Sky position (RA, Dec in degrees): 245.651, 20.605
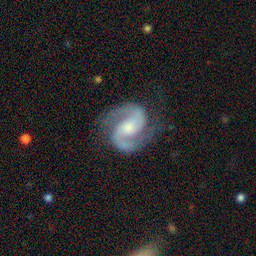
Galaxy morphology: Unbarred Loose Spiral Galaxies